Boar hunting

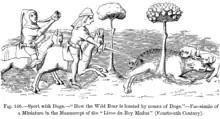
Sport with Dogs.–"How the Wild Boar is hunted by means of Dogs." Facsimile of a miniature in the manuscript of the "Livre du Roy Modus" (14th century). Depicts mounted hunters and catch dogs.

In ancient Persia, aristocratic hunters used elephants to panic boar into marshland shallows, where they were then shot at from boats. Elephants ferried the carcasses to the hunting camp. Reliefs of these scenes have remained largely intact in Taq-e Bostan.